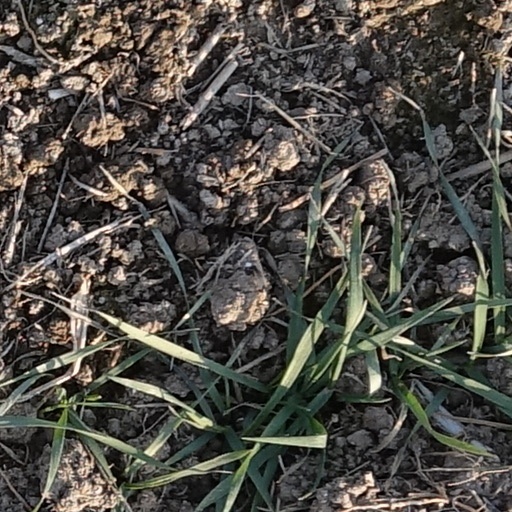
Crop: wheat